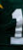
Number: 1